Soekaesih

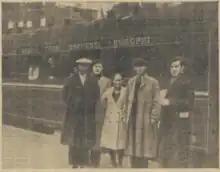
Soekasih arrived in the Netherlands with her husband J. H. Philippo, in 1937

During World War II Soekaesih and Philippo remained in the Netherlands working clandestinely for the Communist Party. They returned to Indonesia in 1946. She continued to be active in documenting the former camp at Digul (which was closed after World War II) and in 1955 joined a new organization that sought to promote research about it and to build connections between the families of former internees. Her adopted son Boejoeng Saleh Poeradisastra was also a Communist activist and became a political prisoner at Buru during the Transition to the New Order.